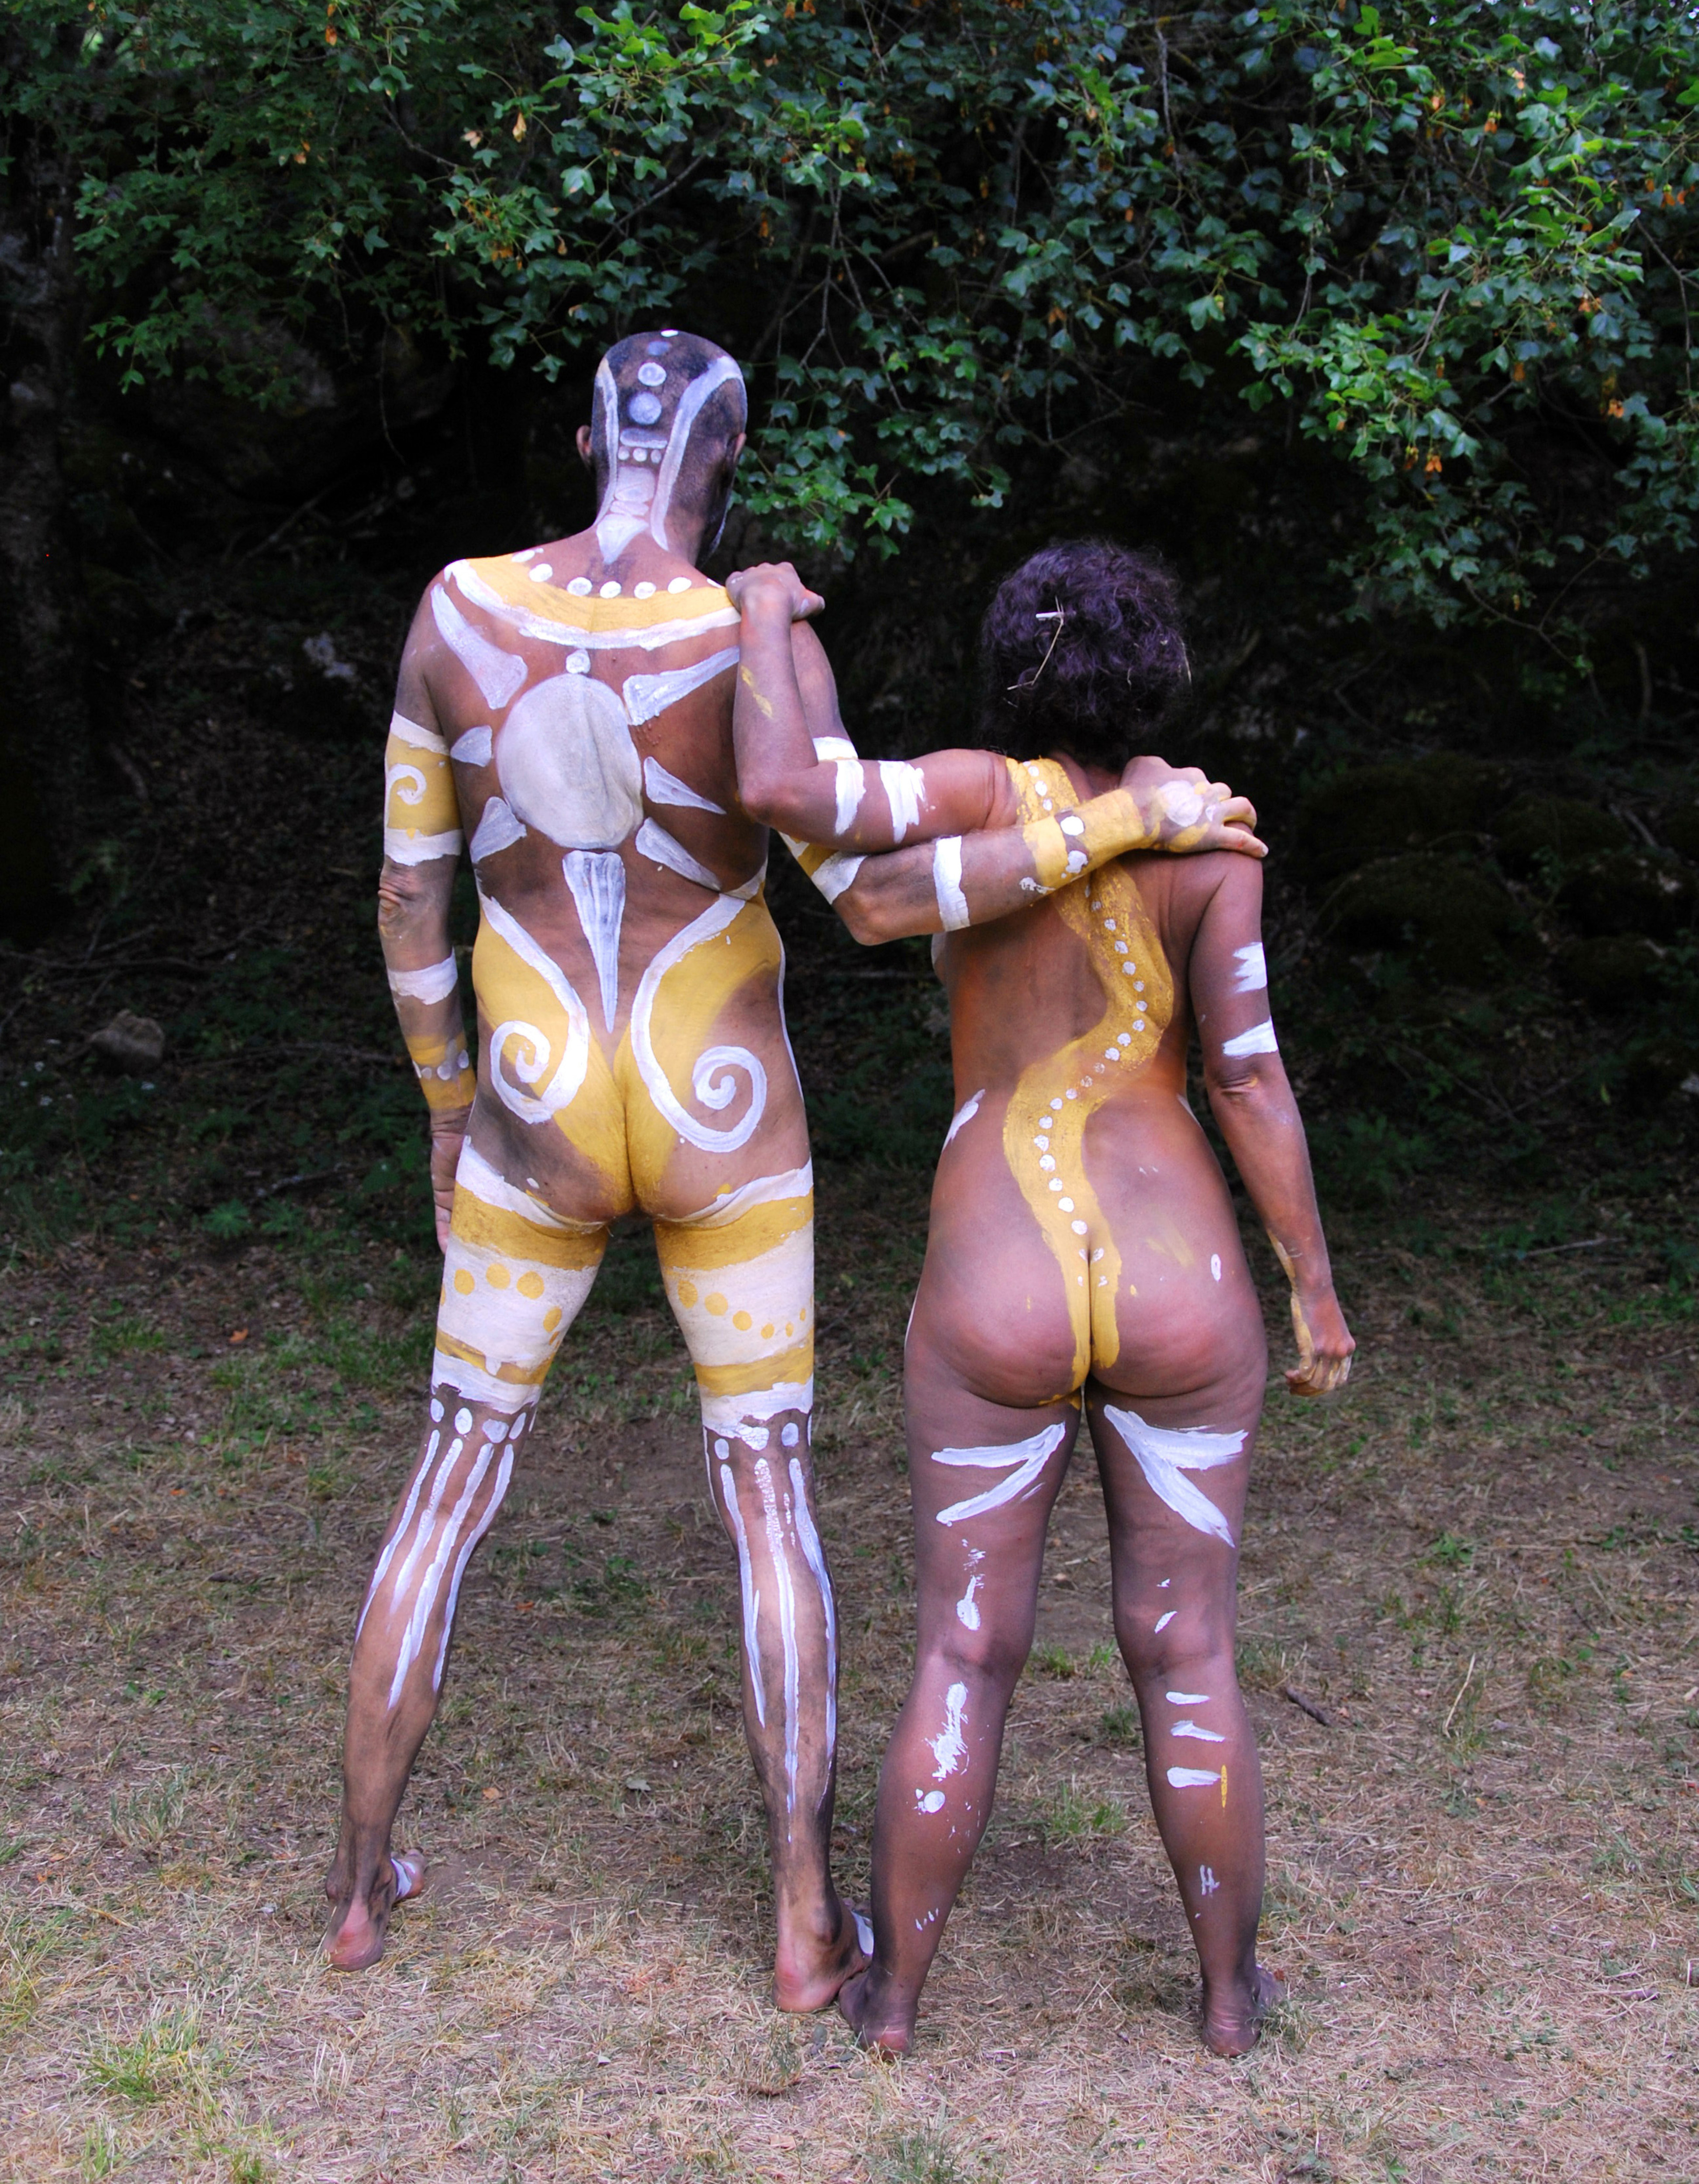
bodypainting, body painting, painted body, theatre, wild, nature, wilderness, shamanism, shaman, ritual, dance, ceremony, totem, festival, carnival, magic, tradition, indigenous, native, art, arts, elements, artist, painter, painting, therapy, man, men, male, masculine, woman, women, feminine, naked man, nude man, male nude, naked woman, nude woman, nude women, female, sexy, erotic, erotics, girl, girls, hot girls, nude girls, back, bottom, ass, buttocks, thighs, barefoot, legs, feet, arms, embrace, couple, wedding, friends, people, tribe, indians, american indians, australia, aborigines, naked, nude, body, skin, black, yellow, white, culture, soul, spirit, spirituality, religion, mother earth, joy of life, happy, happiness, energy, courage, power, freedom, liberty, respect, love, peace, ethnic, adventure, outdoor, summer, colour, colours, earth, heart, holiday, holidays, vacation, travel, illustration, flesh, athlete, sport, sports, mask, training, vision, vision quest, phantasy, spandex, Suit actor, muscle, outerwear, textile, thigh, armour, fictional character, costume, sculpture